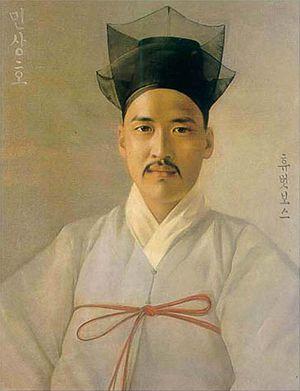
Min Sangho est un politicien de l'Empire coréen. Il a été anobli. Il est maintenant considéré comme un collaborateur qui a contribué à la prise de contrôle du pays par les Japonais.